Fatos Bećiraj

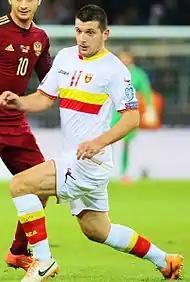
Bećiraj playing for Montenegro in 2015

Bećiraj was first called up for the Montenegro U21 national team by head coach Dušan Vlaisavljević in 2009, winning his first cap in a 2011 European Under-21 Championship qualifier against Kazakhstan on 7 June 2009. He went on to earn five caps for the U21 team before receiving his first call-up for the senior team in March 2009, for a 2010 FIFA World Cup qualifier against Italy. Bećiraj made his international debut in that match, coming on as a substitute for Radomir Đalović in the 70th minute of the game. He scored his first goal for Montenegro on 17 November 2010 in a friendly match against Azerbaijan. On 7 June 2019, Bećiraj captained Montenegro in a 1–1 draw against Kosovo. In November 2022, Bećiraj announced the end of his national team career, after 86 appearances and 15 scored goals.